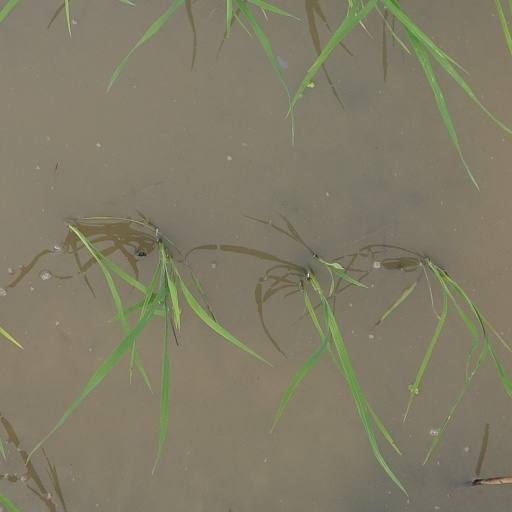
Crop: rice